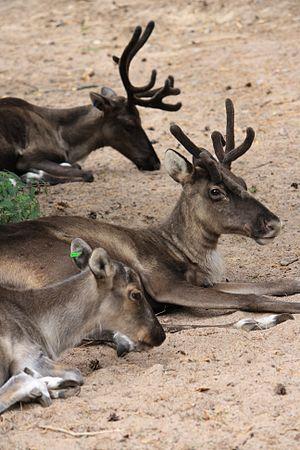
Le Renne des forêts eurasiennes, est une sous-espèce du renne et que l'on trouve encore à l'état sauvage dans deux régions, l'une dans la République de Carélie russe, et une plus petite dans les régions de Carélie du Nord, de Savonie et du Kainuu du centre de la Finlande.